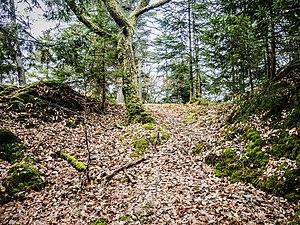
Seuil d'accès à la partie sommitale de l'ancien château du Stoerenburg. Mitzach. Haut-Rhin.
Le château du Stoerenbourg se trouve dans la commune française de Mitzach, dans le département du Haut-Rhin.